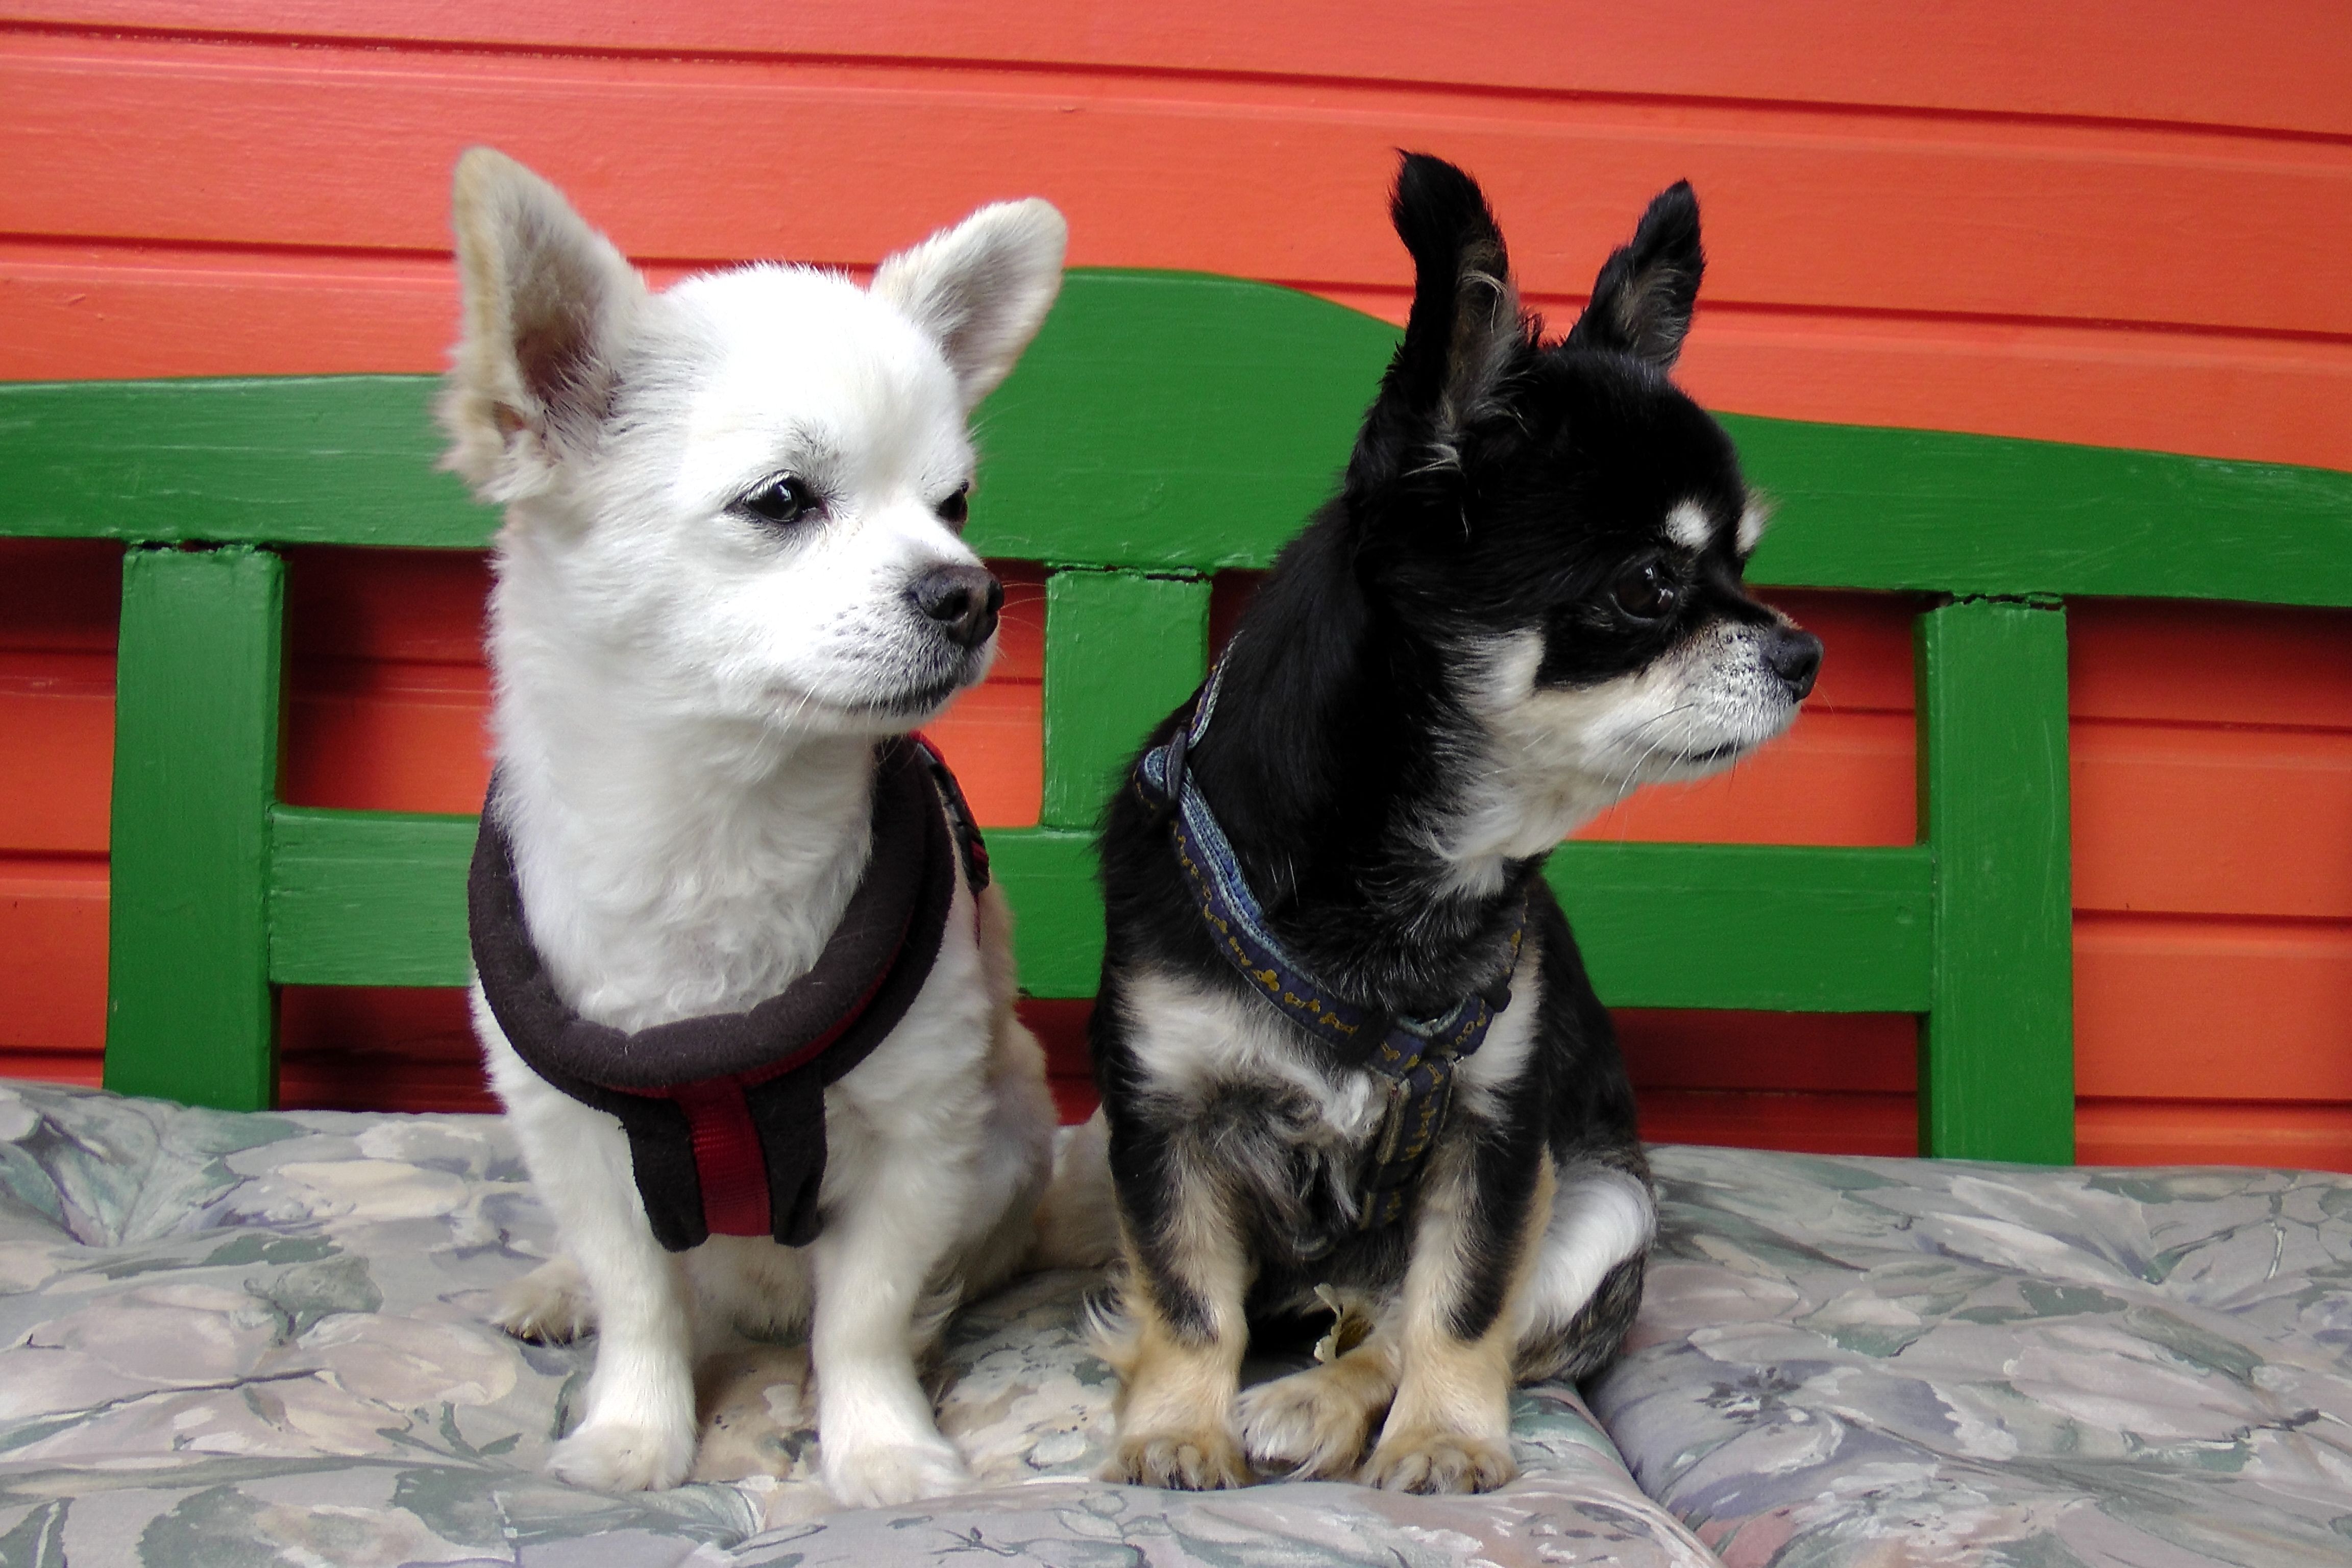
dog, fur, small, mammal, cozy, rest, dogs, vertebrate, chihuahua, dog breed, dog like mammal, carnivoran, dog breed group